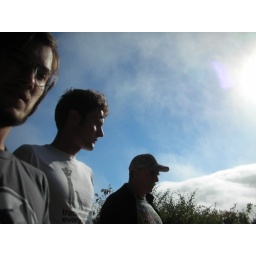
Taking Howard's dog for a walk in the mountains of Marin